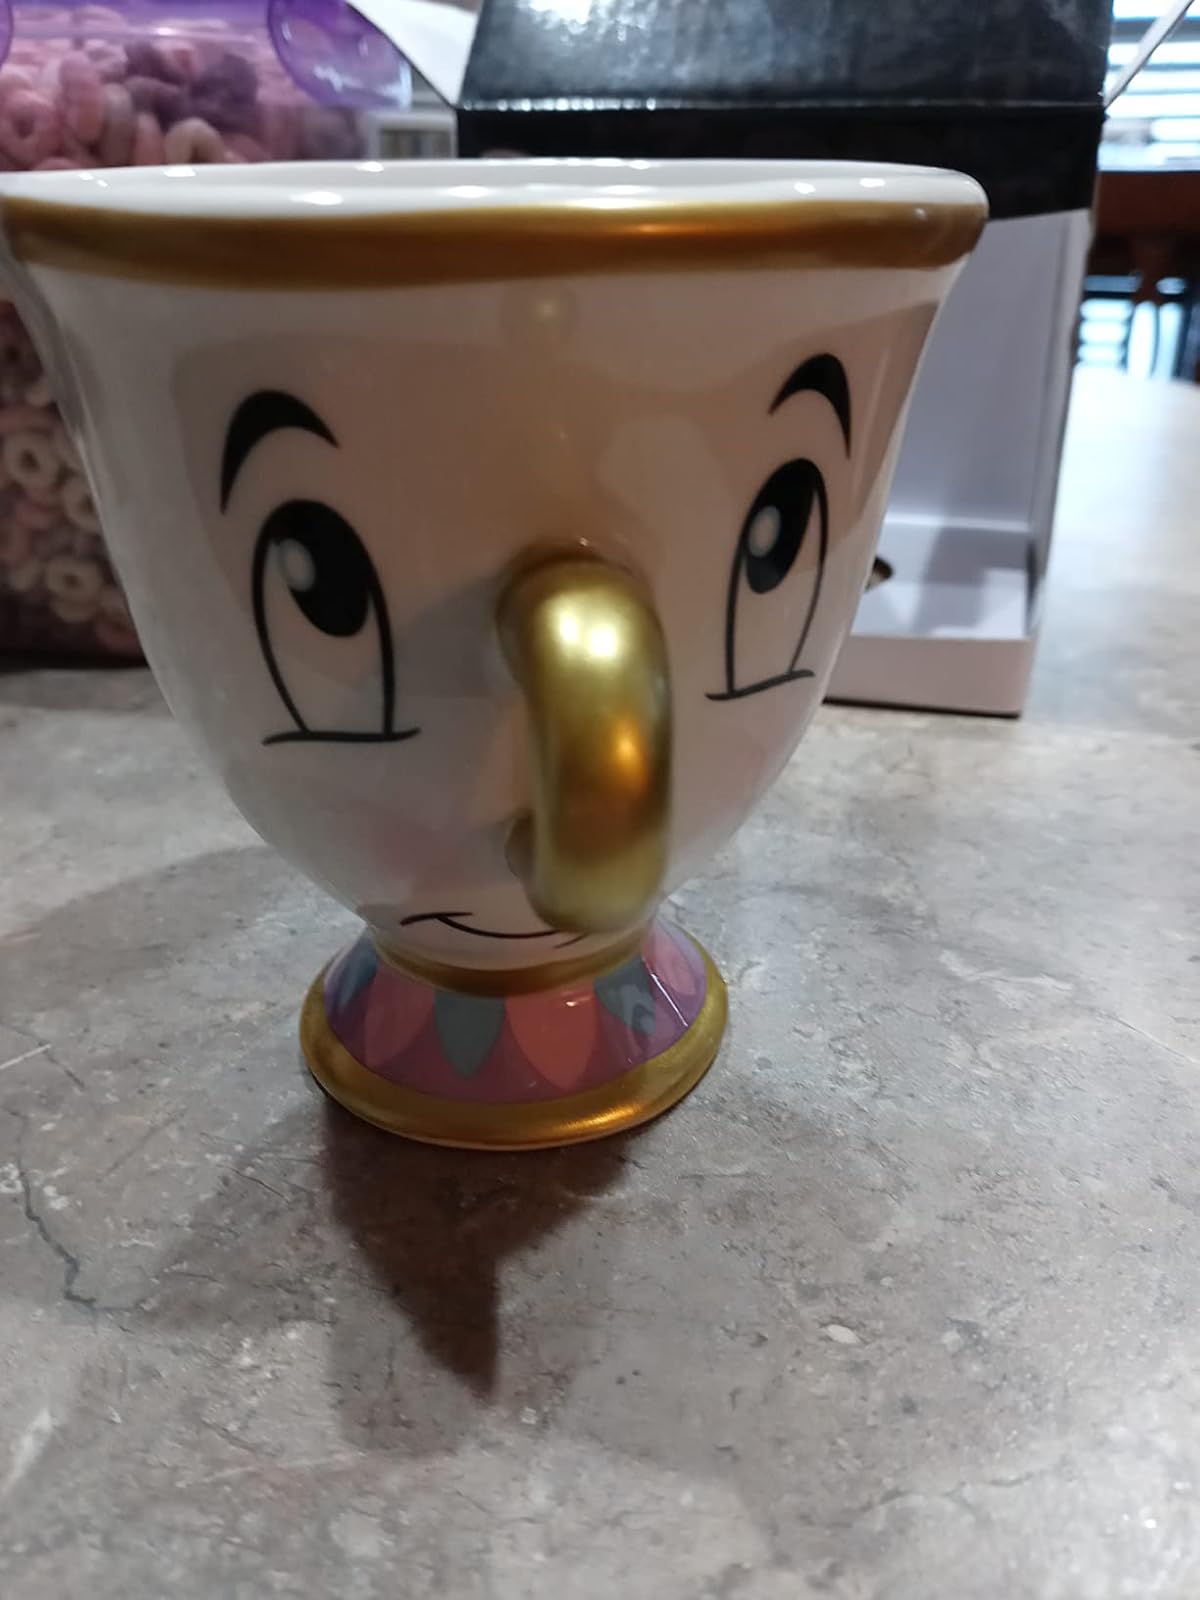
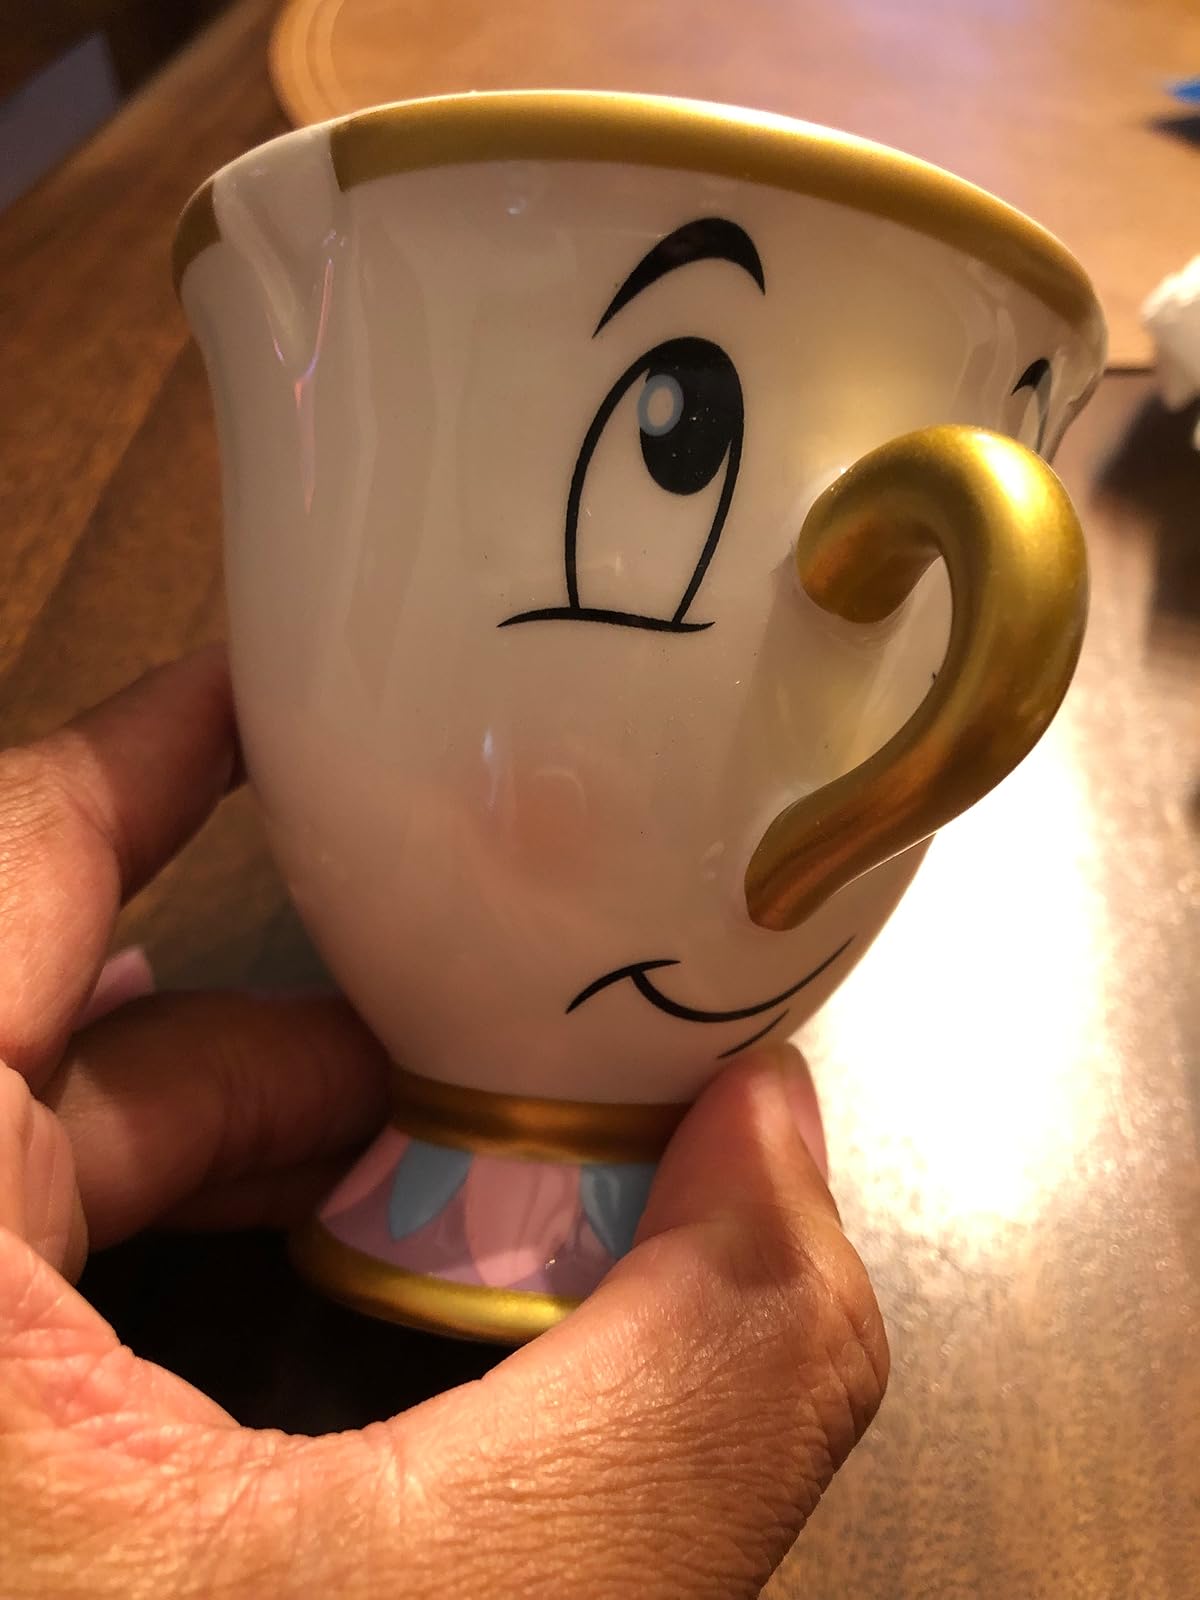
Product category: items_mug
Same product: yes